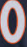
Number: 0